Welwyn Garden City

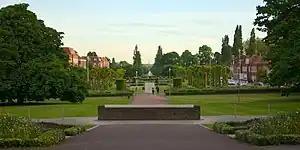
View along the Parkway to the south from the memorial garden to Louis de Soissons in May 2017

The town is laid out along tree-lined boulevards with a neo-Georgian town centre. It has its own environmental protection legislation, the Scheme of Management for Welwyn Garden City. Every road has a wide grass verge. The spine of the town is Parkway, a central mall or scenic parkway, almost a mile long. The view along Parkway to the south was once described as one of the world's finest urban vistas. Older houses are on the west side of Parkway and newer houses on the east side